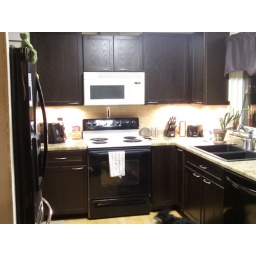
finished kitchen with under cabinet lighting turned on